Ship commissioning

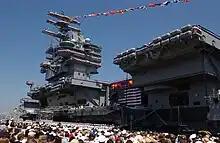
Hundreds attend the commissioning ceremony for the nuclear-powered aircraft carrier USS "Ronald Reagan". Nancy Reagan, wife of the ship's namesake, gave the ship's crew its traditional first order as an active unit of the Navy: "Man the ship and bring her to life."

Once a ship's sea trials are successfully completed, plans for the commissioning ceremony will take shape. Depending on the naval traditions of the nation in question, the commissioning ceremony may be an elaborately planned event with guests, the ship's future crew, and other persons of interest in attendance, or the nation may forgo a ceremony and administratively place the ship in commission.